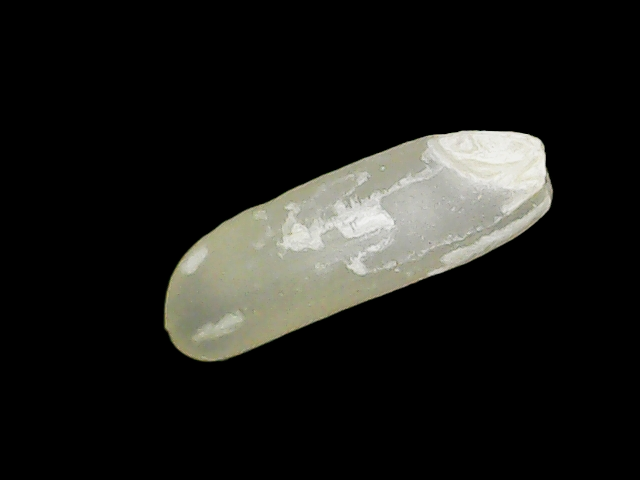
Rice variety: Binadhan7